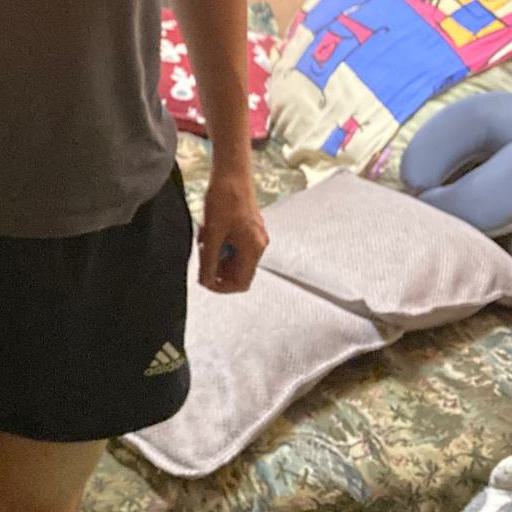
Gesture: no_gesture